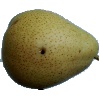
Label: pear_forelle